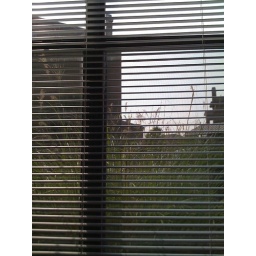
I have a huge bedroom window in my new apartment. I love it.